Nanshiungosaurus

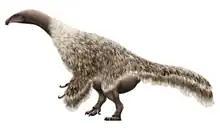
Life restoration

Most cervicals have relatively short neural arches, but in the dorsals they are more elongated. The axis is well preserved and has a length of with platycoelus (slightly concave at both ends) centra. Its odontoid process is fused with the anterior facet of centrum and has a blunt depression to the bottom area in order to articulate with the atlas centrum. The neural arch is narrow, the neural spine has a posterior orientation, and has rounded facets that connect with the atlantal posterior articular processes (bony projections). After the axis, the next cervicals gradually increase in size. The anterior cervicals have platycoelus centra and deep, pocket-like pleurocoels (small holes) develop on the lateral sides; a small ridge-like structure is also present. On the bottom surface, the centra are flat, gently flattened to the inner sides, and two projections originate from the borders of the centra. The anterior capitular process is compressed (flattened) with some degree of thickness, and extends from the bottom to lateral sides to be fused with the capitulum on the ribs. As for most cervicals, the neural arches and spines are short, the anterior articular processes are strongly developed in that direction, and the anterior lobes of the diapophyses (bony projections to the lateral sides) extend to the bottom and lateral directions to articulate with tubercles. Seventh and eighth cervicals are the longest with long centra and posterior to them, the vertebral size slightly narrows. In most posterior cervicals, the centra are opisthocoelous with shallow posterior grooves.